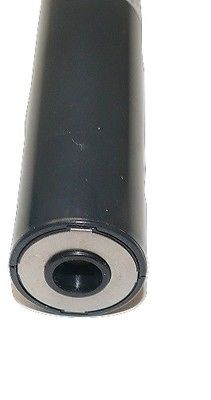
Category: stapler